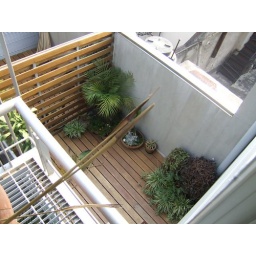
View from window in office to the front deck area.